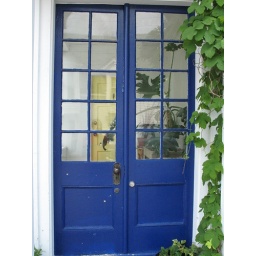
Front door to a home in Chester, NS